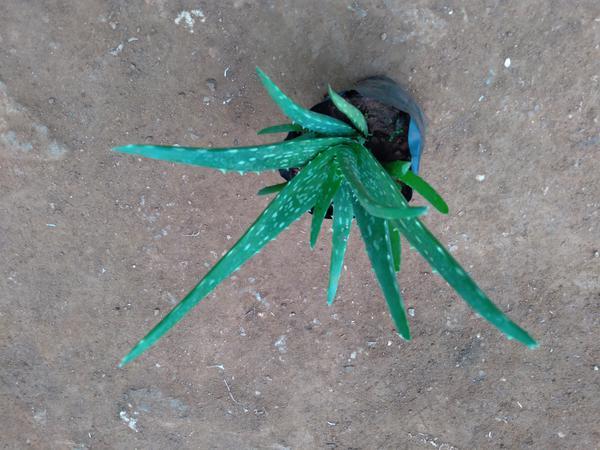
Plant: Aloevera